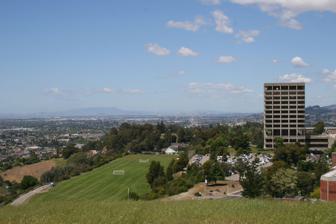
Building: Warren Hall
Country: United States of America
Year built: 1971
Former building at California State University, East Bay For the Texan lawyer, pioneer, and soldier, see Warren D. C. Hall . E. Guy Warren Hall Warren Hall (right) Alternative names Warren Hall General information Status Demolished Architectural style Modern Location Hayward, California Address West Loop Road Country United States Coordinates 37°39′19″N 122°03′26″W / 37.65537°N 122.0572°W / 37.65537; -122.0572 Construction started 1969 Completed 1971 Demolished August 17, 2013 Technical details Floor count 13 E. Guy Warren Hall , commonly known as Warren Hall , was a 13-story building at California State University, East Bay . It was the signature building of the campus in Hayward, California , overlooking the East Bay region of the San Francisco Bay Area . The building was visible from cities throughout the Bay Area, and served as a landmark for Hayward and the East Bay. It was the tallest building in Hayward at the time, followed by the abandoned City Center Building in downtown Hayward . Warren Hall, days prior to demolition History The hall was named for E. Guy Warren, a Hayward trucking businessman who helped convince the state of California to open its campus in Hayward. The building held administration offices and classrooms for 40 years. The president's office was on the top floor and had extensive views. Demolition Warren Hall implosion Warren Hall was rated the least earthquake-safe building in the California State University (CSU) system by the CSU Seismic Review Board. It was built 2000 feet (600 meters) from the Hayward Fault . In January 2013, the CSU Board of Trustees authorized $50 million to demolish the building and replace it with a new structure. Warren Hall was demolished by implosion on August 17, 2013. At the time, construction for a new 67,000 square foot-building was expected to begin in November 2013, with doors expected to open in May 2015. Today the now-demolished Warren Hall has become a parking lot, and there are no current plans to build a new building on it. Seismic research The implosion of Warren Hall provided a scientific opportunity to learn more about the Hayward fault. See also CLA Building - another landmark building demolished at California State Polytechnic University, Pomona References